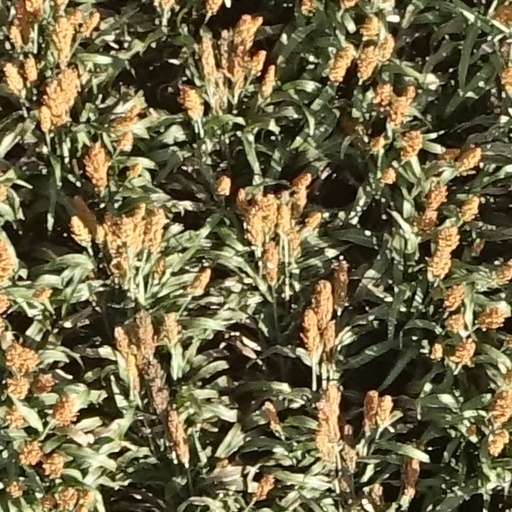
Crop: sorghum